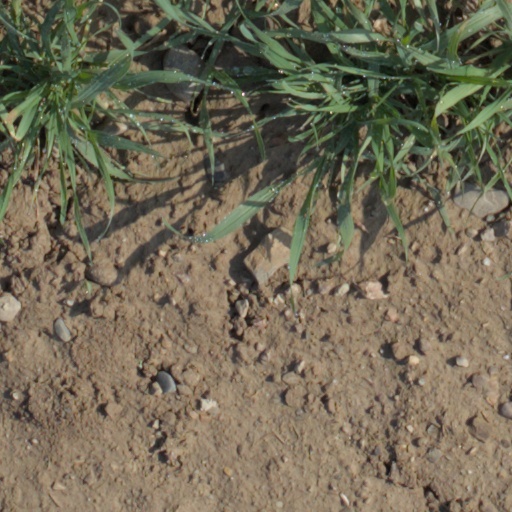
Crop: wheat